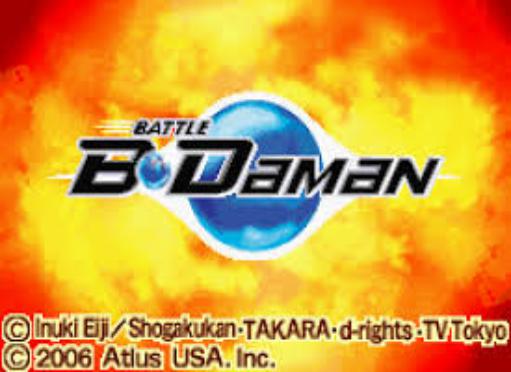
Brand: B-Daman
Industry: Leisure